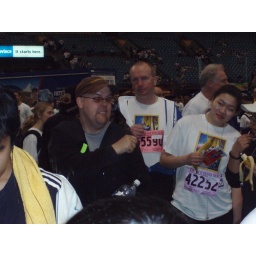
The guy with the black jacket has a cat in his backpack.